Sloping Island Group

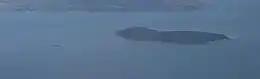
Hog Island (left) and Sloping Island (right), two islands in the group

The Sloping Island Group is a group of small islands in south-eastern Tasmania in Australia.